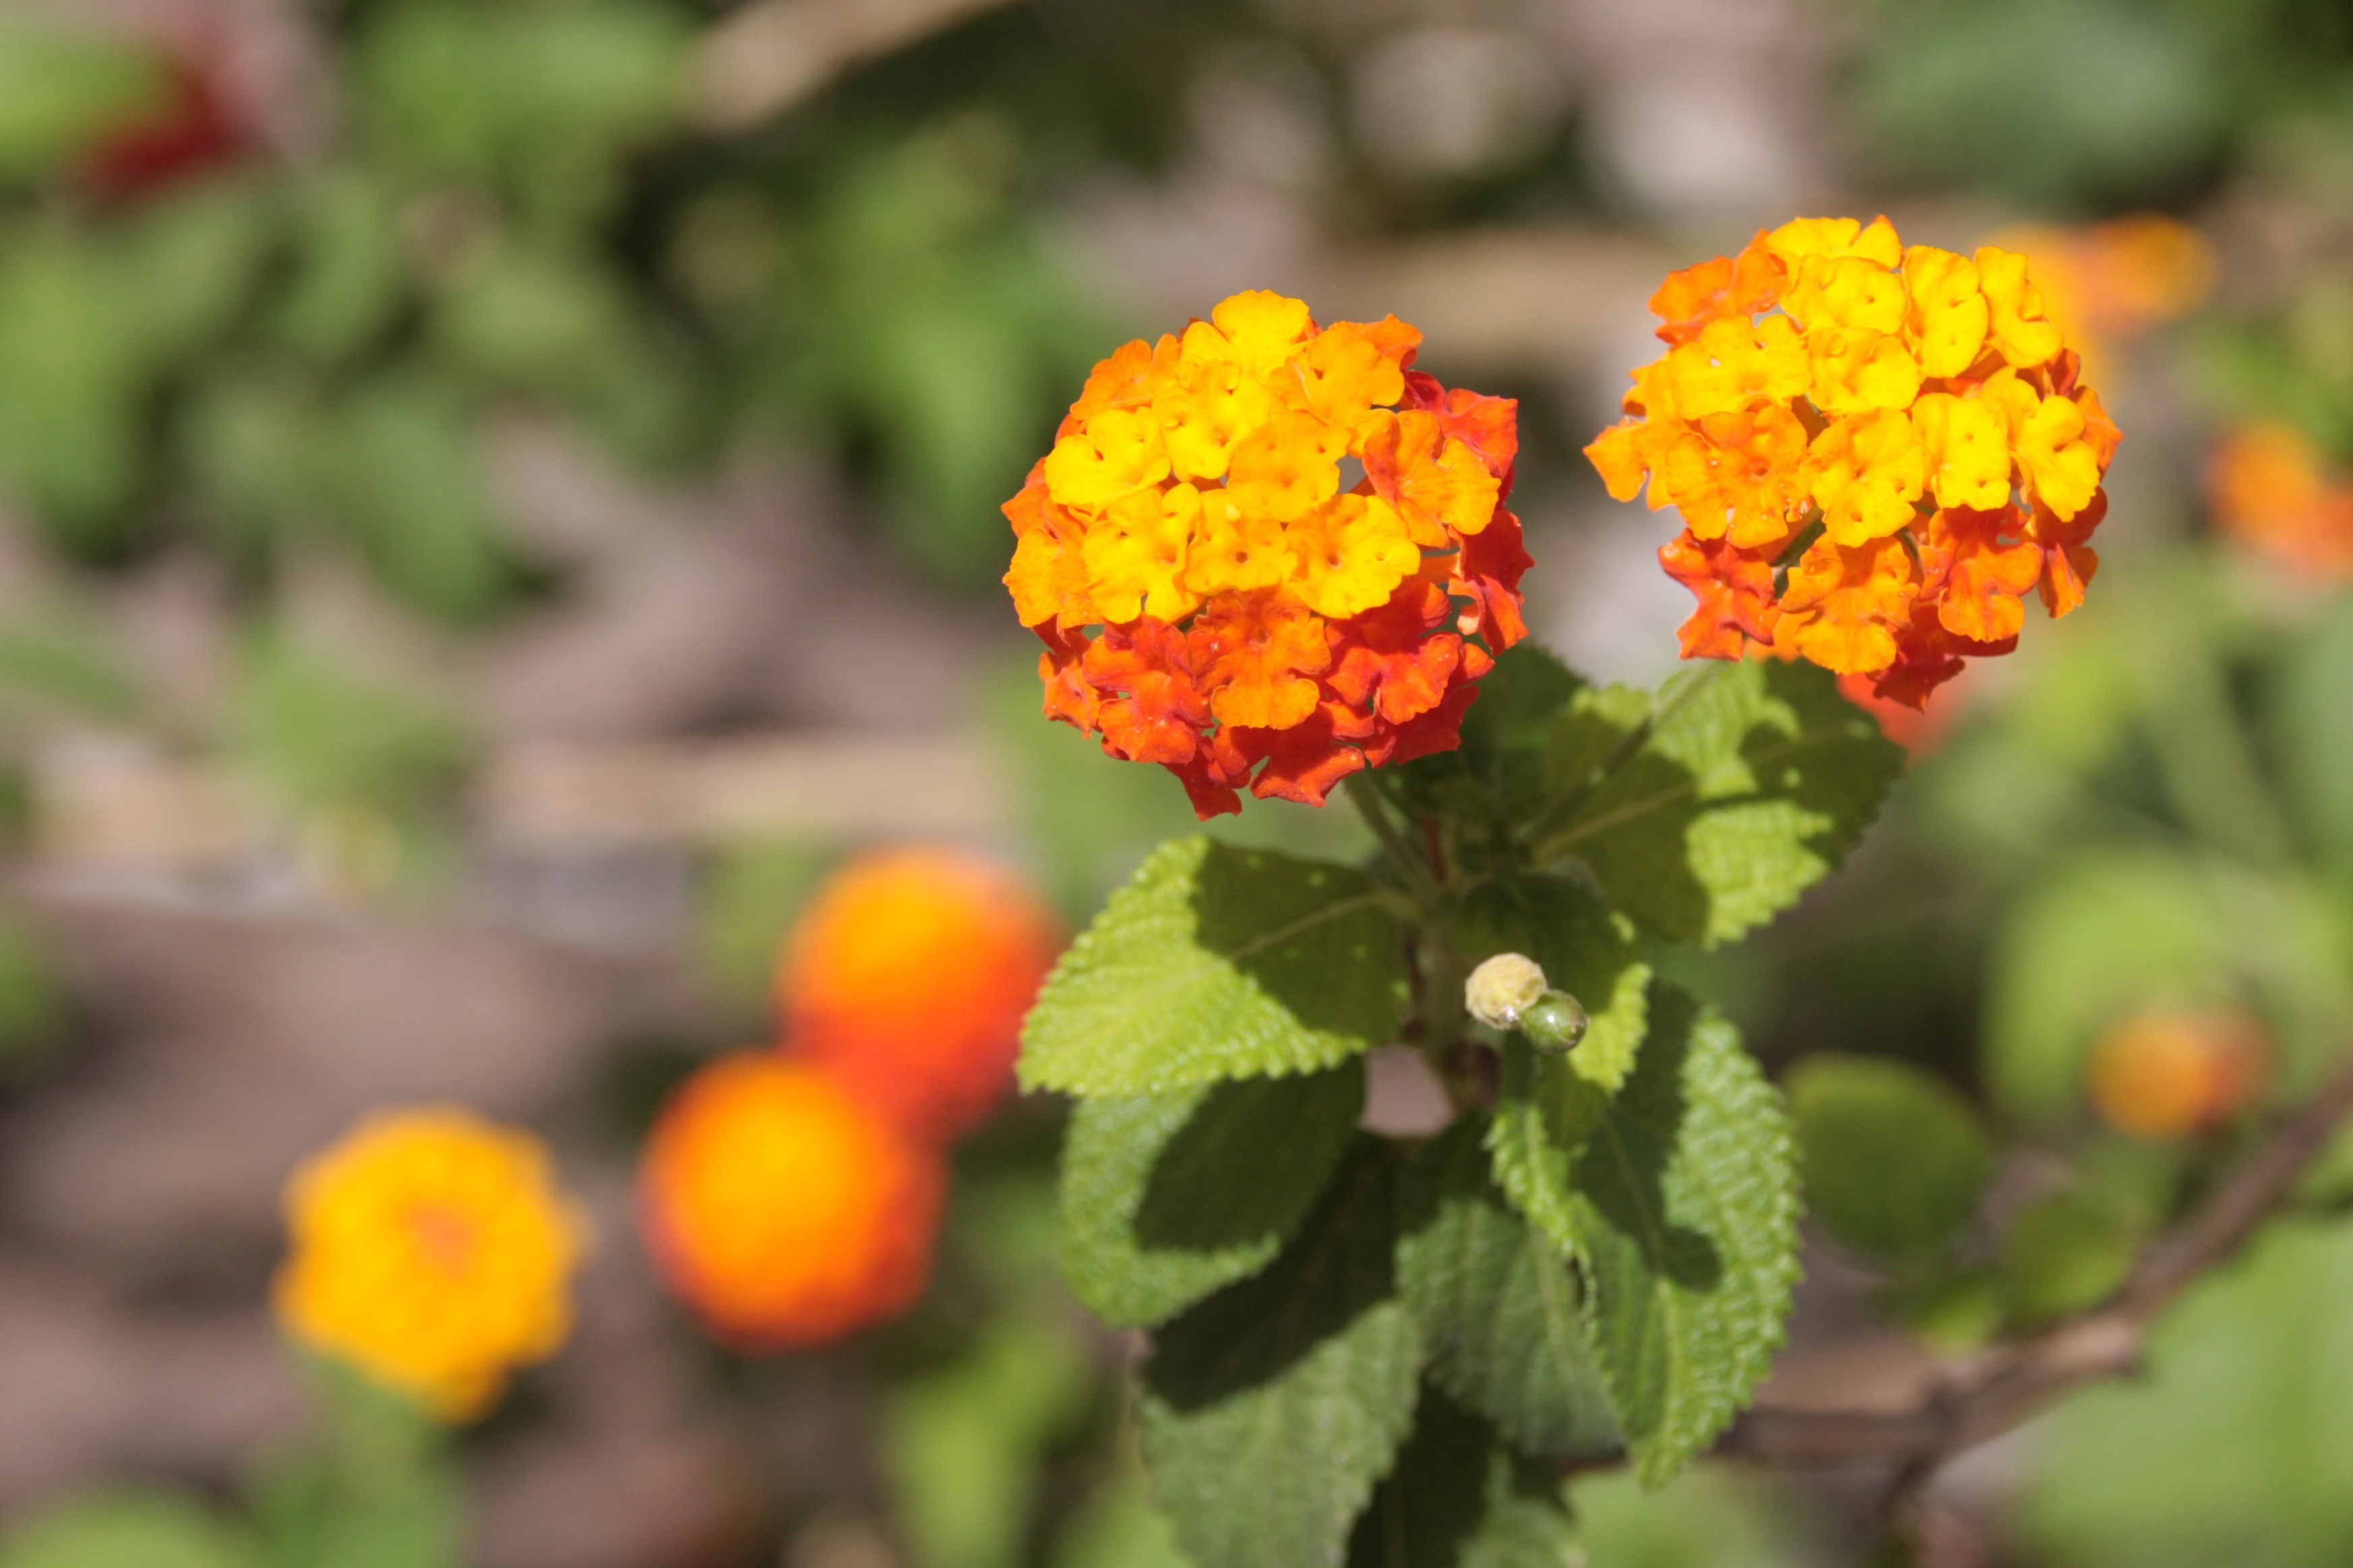
nature, plant, flower, petal, summer, orange, herb, botany, yellow, close, flora, wildflower, beautiful, macro photography, orange flowers, flowering plant, lantana camara, annual plant, land plant